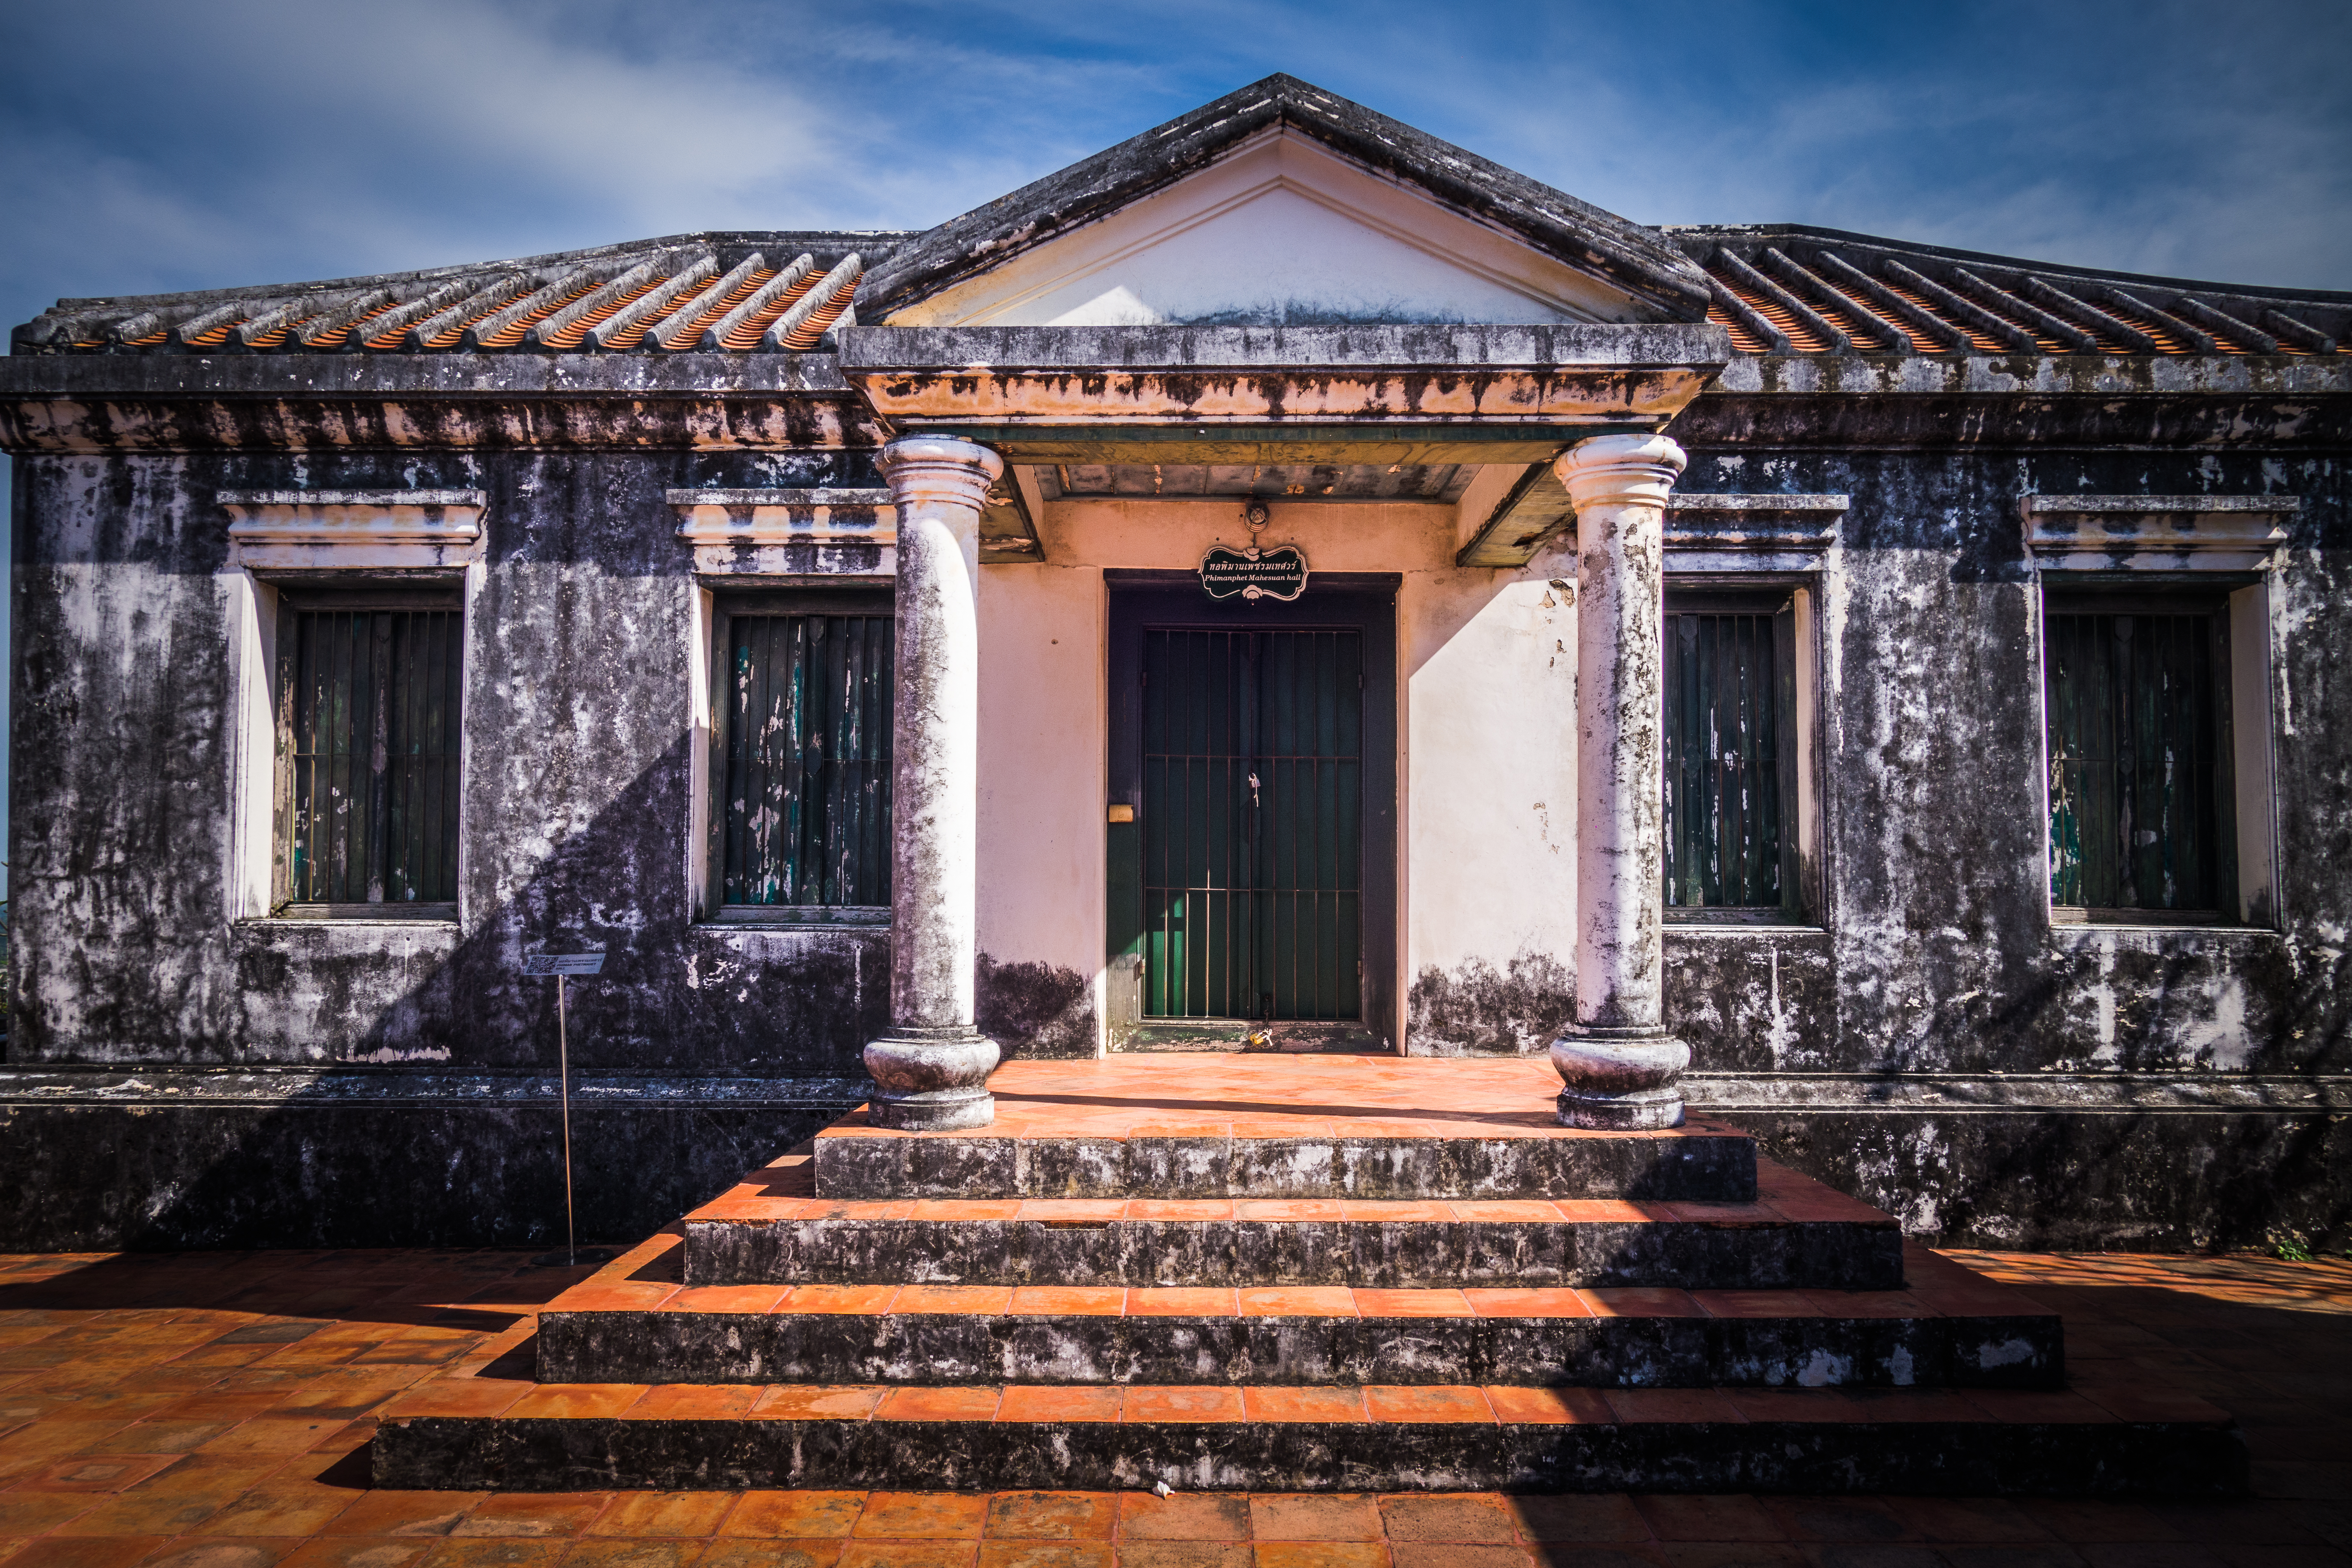
historical, park, Khao Bong, Phetchaburi, thailand, house, building, architecture, landmark, home, sky, historic site, ancient history, facade, column, temple, history, tourist attraction, real estate, wood, symmetry, tourism, window, estate, place of worship, residential area, city, door, historic house